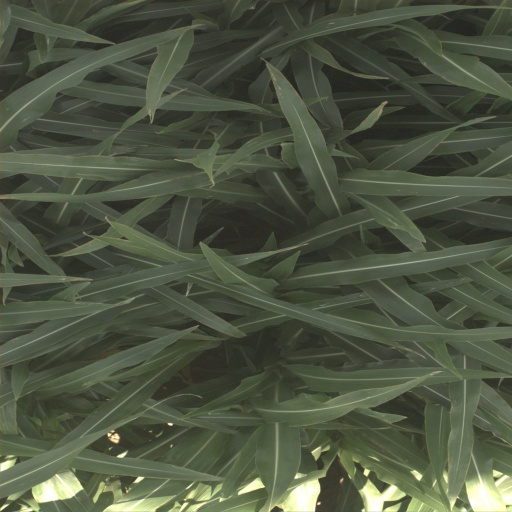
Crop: sorghum